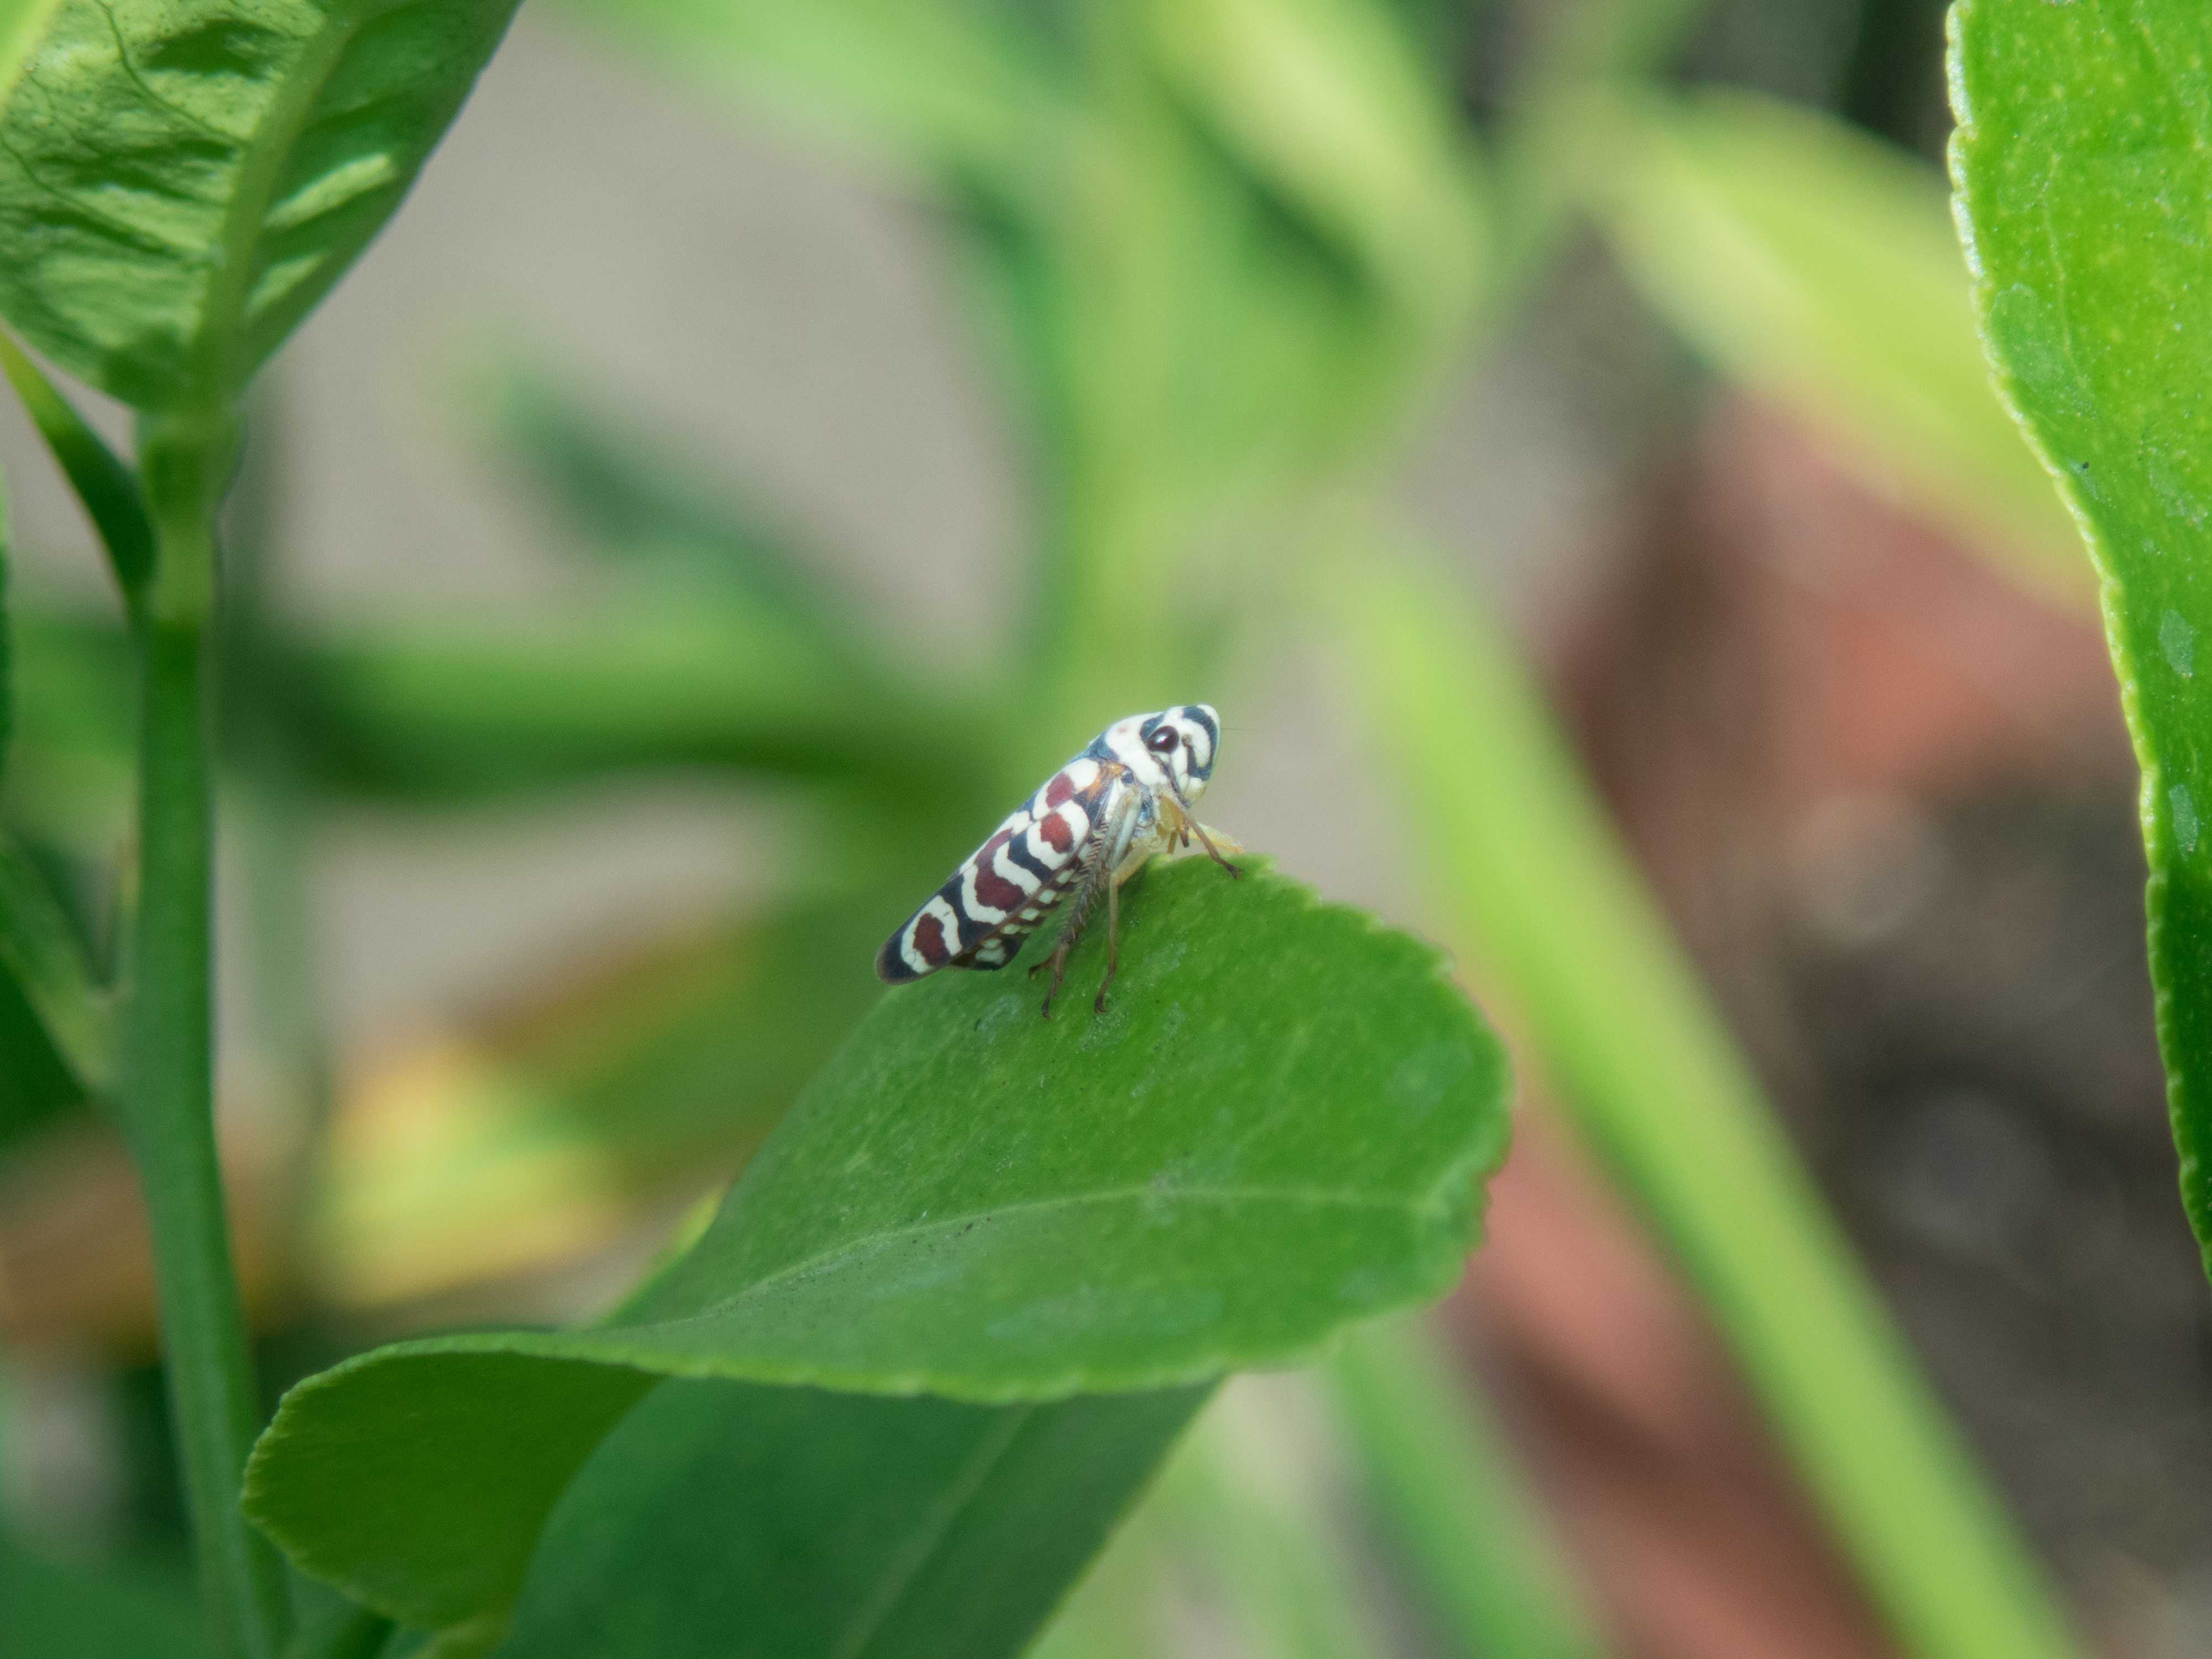
grillo, bug, insect, cricket, pest, fauna, macro photo, caterpillar, larva, leaf, close up, macro photography, invertebrate, organism, plant stem, wildlife